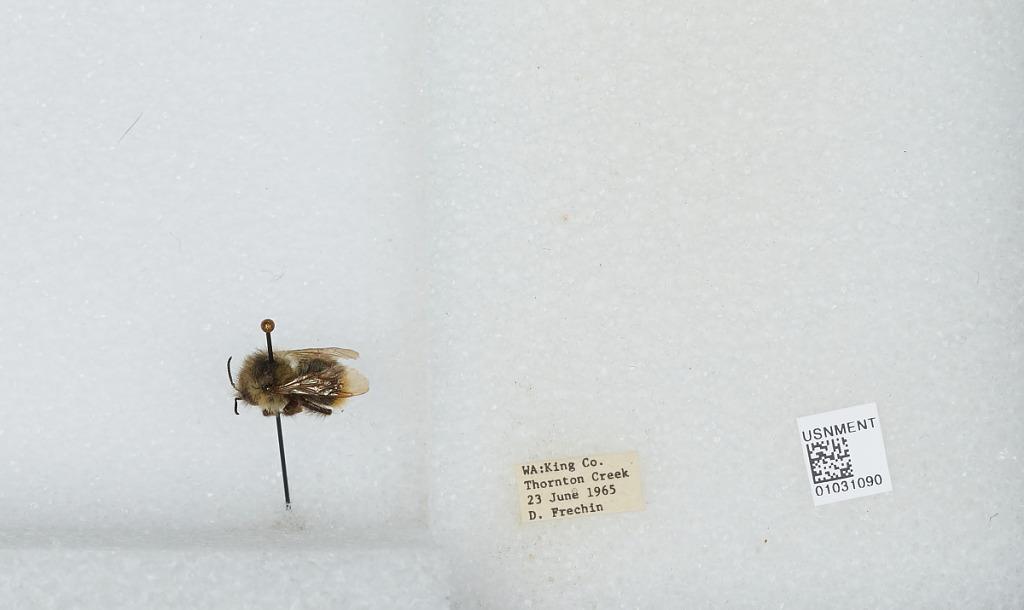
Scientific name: Bombus (Pyrobombus) mixtus Cresson
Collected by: D. Frechin
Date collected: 1965-6-23
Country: United States
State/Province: Washington
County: King
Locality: Thornton Creek
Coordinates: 47.7031, -122.309